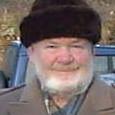
Age: 69